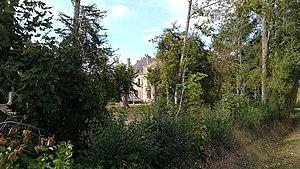
La Château des Joncherets, situé sur le territoire de La Mesnière, est une propriété privée. Il n'est pas visitable, sauf pendant les journées sur patrimoine.
La Mesnière est une commune française, située dans le département de l'Orne en région Normandie, peuplée de 286 habitants.